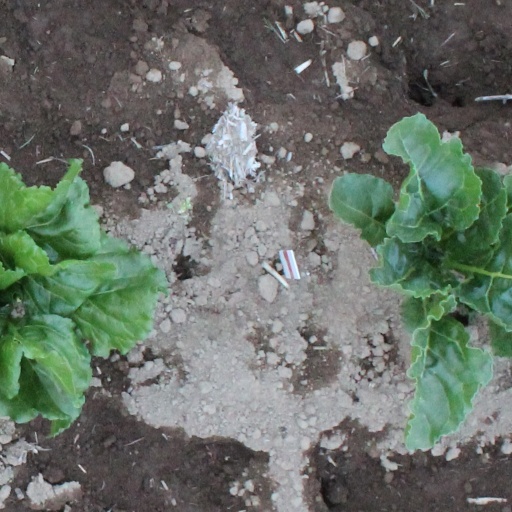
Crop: sugar beet